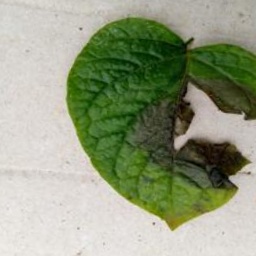
Etiqueta: Late Blight